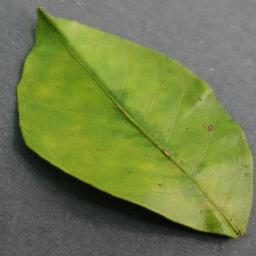
Label: Orange___Haunglongbing_(Citrus_greening)